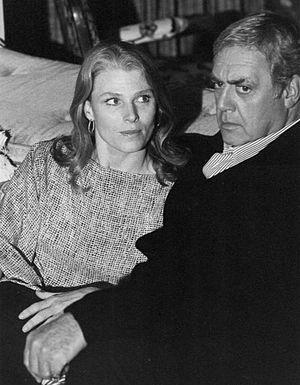
Mary Loretta Hartley, dite Mariette Hartley, est une actrice américaine née le 21 juin 1940 à Weston, Connecticut.